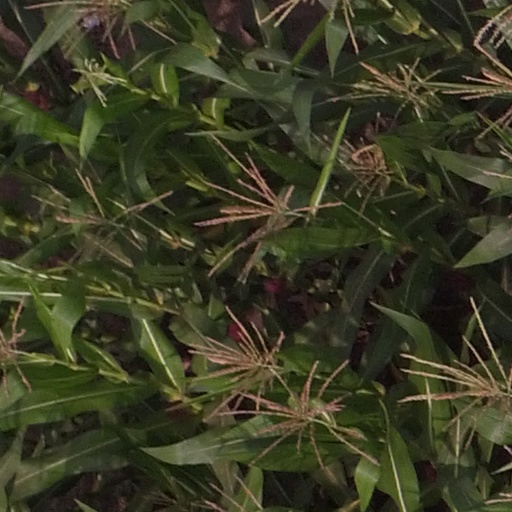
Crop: maize; corn